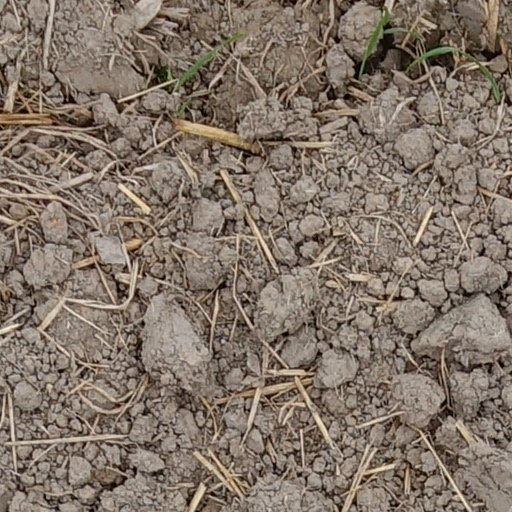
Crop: wheat